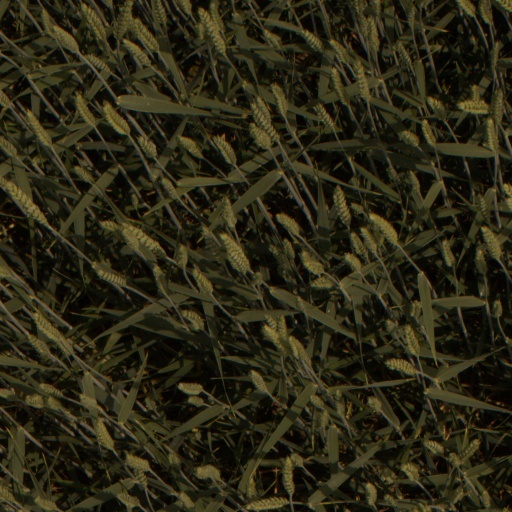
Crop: wheat